Nation of Islam

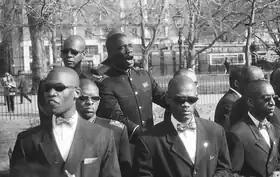
Nation of Islam members proselytising at Speakers' Corner in Hyde Park, London, March 1999

During the 1960s and early 1970s, the NOI's places of worship were called both temples and mosques, although the latter term was consistently favored under both Wallace D. Muhammad and Farrakhan. As well as serving a religious function, these mosques can also be used as community centers, banks, schools, and child-care facilities. The figure leading a temple is called the captain and will be a member of the Fruit of Islam subgroup.